2024 South African general election

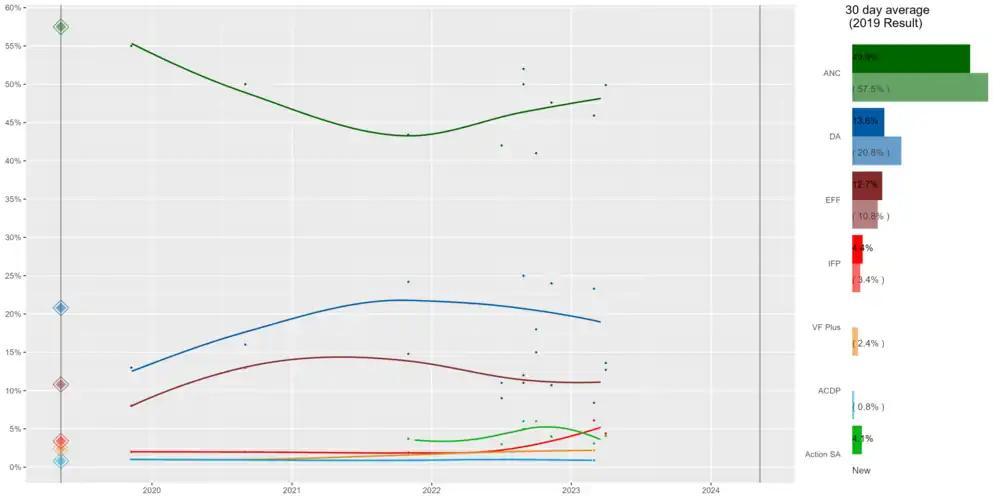
LOESS curve of the polling for the 2024 South African general election

Early voting for overseas citizens was held in South African diplomatic missions on 17 and 18 May. Early voting for domestic voters was held on 27 May, covering 1.6 million people including essential workers and about 624,000 people unable to leave their homes. On election day, polling in more than 23,000 precincts opened at 07:00 and closed at 21:00. Three thousand SANDF soldiers were deployed to ensure security during the election, while the Independent Electoral Commission said two people were arrested for interfering with voting operations. Julius Malema voted in Limpopo after queuing for three hours. Counting was delayed in several precincts due to last-minute queues of voters, with the last ballots being cast at around 03:00 on 30 May as electoral law allows those still lining up to vote at regular closing time to participate.